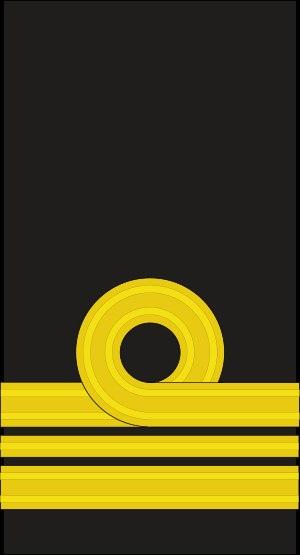
Lieutenant commander est un grade militaire dans plusieurs marines. Ce grade est supérieur à celui de lieutenant et inférieur à celui de commander. Son code OTAN est noté OF-3. Son équivalent dans la Marine nationale française est « capitaine de corvette ».